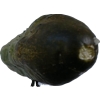
Label: cucumber